Lilly Ledbetter

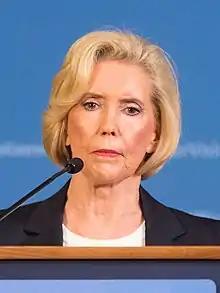
Ledbetter in 2016

Lilly Lynn McDaniel Ledbetter (April 14, 1938 – October 12, 2024) was an American activist who was the plaintiff in the United States Supreme Court case "Ledbetter v. Goodyear Tire & Rubber Co." regarding employment discrimination. Two years after the Supreme Court decided that Title VII of the Civil Rights Act of 1964 does not allow employers to be sued for pay discrimination more than 180 days after an employee's first paycheck, the United States Congress passed a fair pay act in her name to remedy this issue, the Lilly Ledbetter Fair Pay Act of 2009. Subsequently, she became a women's equality activist, public speaker, and author. In 2011, Ledbetter was inducted into the National Women's Hall of Fame.